Roger Corbet (died 1430)

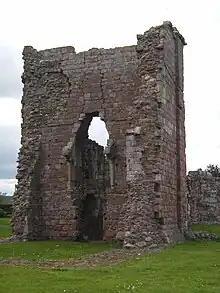
Part of the medieval keep at Moreton Corbet. The castle was still a serious fortification for a dynasty of Marcher Lords when it was Roger Corbet's childhood home.

Roger Corbet (died 1430) was an English soldier, politician and landowner. He was a client of Thomas FitzAlan, 12th Earl of Arundel and was implicated in the disorder that accompanied Arundel's rule in Shropshire. He probably fought at the Battle of Agincourt. After the untimely death of his patron, he became a successful municipal politician at Shrewsbury and represented Shrewsbury twice and Shropshire once in the House of Commons of England.